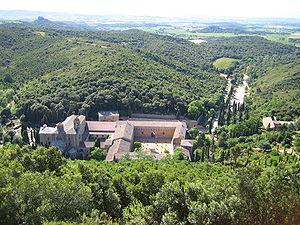
L’abbaye de Fontfroide est une abbaye cistercienne située sur le territoire de la commune de Narbonne, dans le département de l'Aude en France. Initialement abbaye bénédictine, elle est intégrée à l'ordre cistercien entre 1144 et 1145. Dans la seconde moitié du XIIᵉ siècle, elle reçoit d'importants dons en terres d'Ermengarde de Narbonne, puis au milieu du XIIIᵉ siècle, d'importants dons en terres et en nature d'Olivier de Termes qui lui permettent de réaliser de nouvelles constructions. Pendant la croisade des Albigeois, elle fut le fer de lance de l'orthodoxie catholique. Au XIVᵉ siècle, l'un de ses abbés, Jacques Fournier, est élu pape sous le nom de Benoît XII. L'abbaye est classée à partir de 1862 au titre des monuments historiques. Aujourd'hui, l'abbaye de Fontfroide est membre de la Charte des abbayes et sites cisterciens d'Europe.
La plomberie est un métier très ancien, dont l'origine remonte à la construction des pyramides en Égypte antique ; attesté par des tuyaux en cuivre vieux de 4 500 ans, c'est un métier qui n'a cessé de s'améliorer et de se développer au cours des siècles et des générations de plombiers qui l'on servi.
Le massif de Fontfroide est un massif des Corbières et de façon plus large des Pyrénées dont le point culminant atteint 293 m d'altitude. Le massif est recouvert par la forêt de Fontfroide.
Le Parc naturel régional de la Narbonnaise en Méditerranée est un parc naturel régional français créé le 18 décembre 2003, situé dans le département de l'Aude.